Ford Taurus (China)

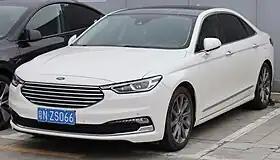
Ford Taurus VII facelift

The Ford Taurus is a full-size car produced by Ford in China through the Changan Ford joint venture for the Chinese and Middle Eastern markets. Sharing only its nameplate with its 1986-2019 American namesake, the Taurus was developed in conjunction with Ford Australia.